Cupertino, California

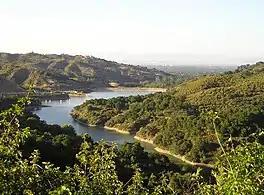
Stevens Creek Reservoir

Cupertino is at the southern end of San Francisco Bay. The eastern part of the city, located in the Santa Clara Valley, is flat, while the western part rises into the Santa Cruz Mountains. Cupertino borders San Jose and Santa Clara to the east, Saratoga to the south, Sunnyvale and Los Altos to the north, and Loyola to the northwest.